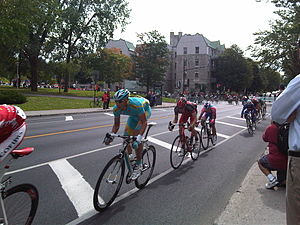
Grand Prix Cycliste de Montréal
Grand Prix Cycliste de Montréal 2010 på Boul. Édouard-Montpetit.
Grand Prix Cycliste de Montréal er et professionelt endagsløb i landevejscykling som bliver afholdt i Montreal, Quebec, Canada. Den første udgave bliver arrangeret 12. september 2010 og er det eneste UCI World Tour-endagsløb i Nordamerika sammen med Grand Prix Cycliste de Québec.